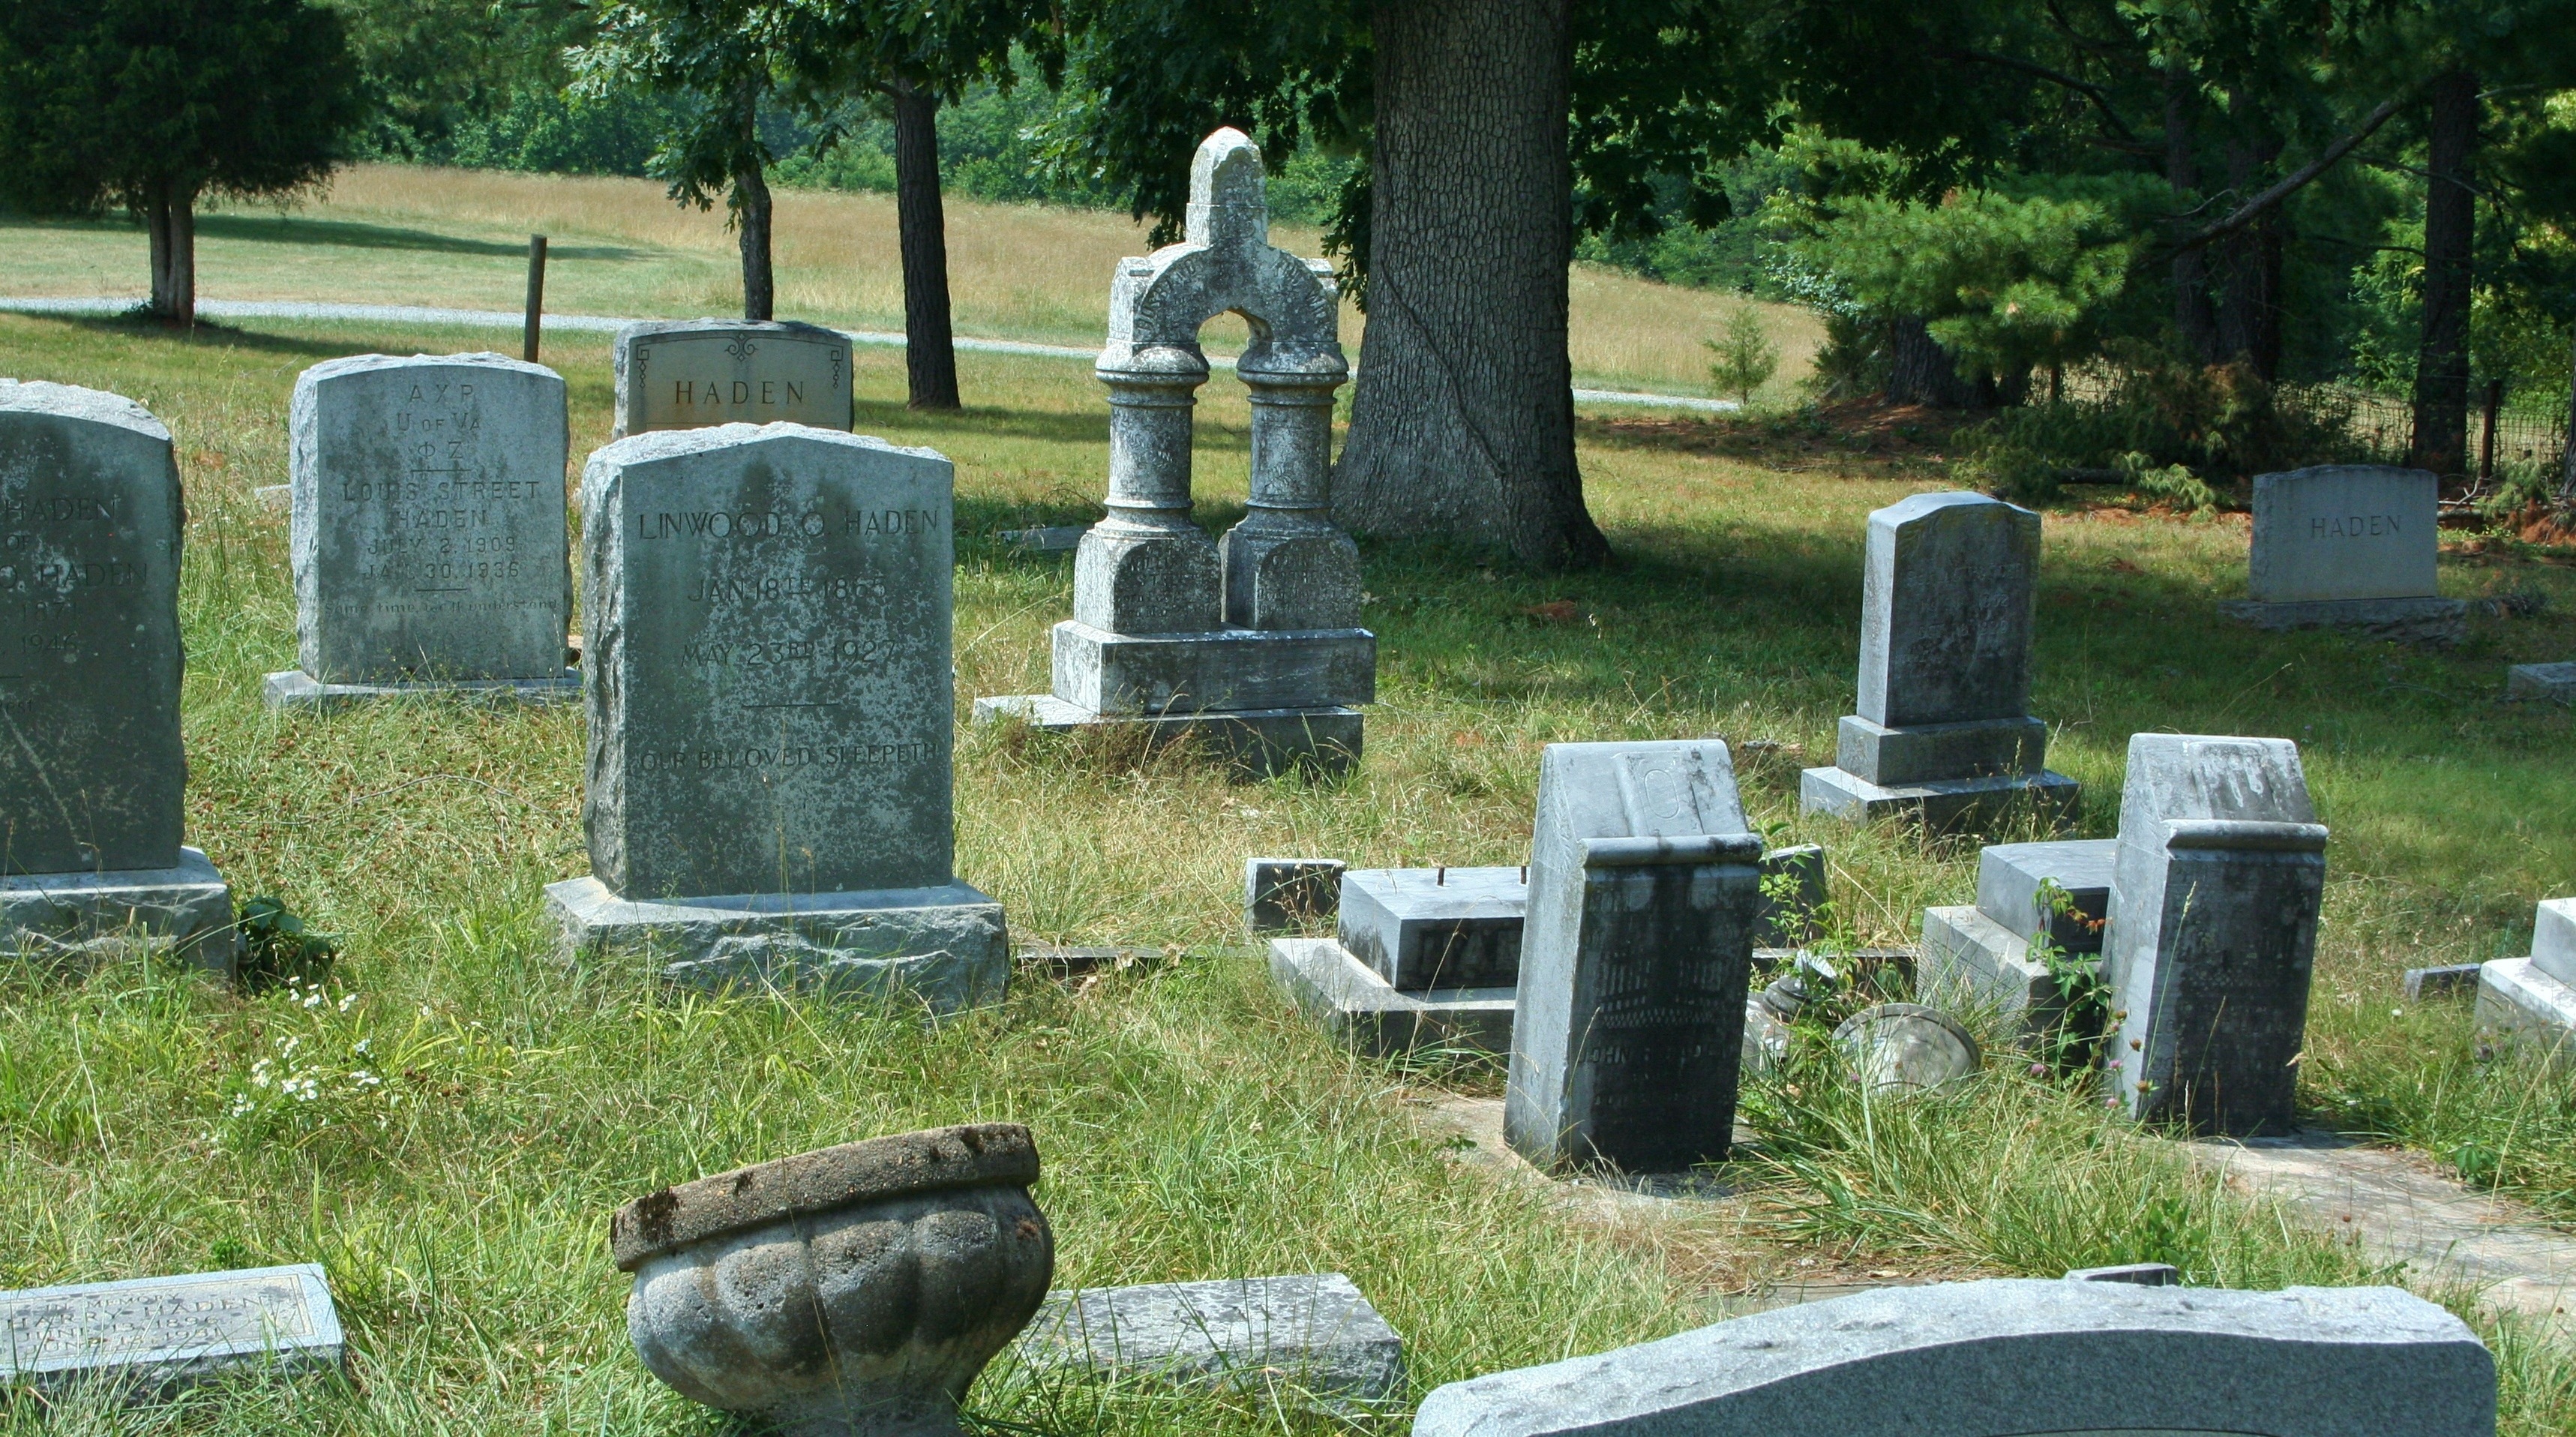
old, stone, cemetery, tombstone, grave, memorial, graveyard, scary, gravestone, headstones, headstone, tomb, funeral, burial, geographical feature